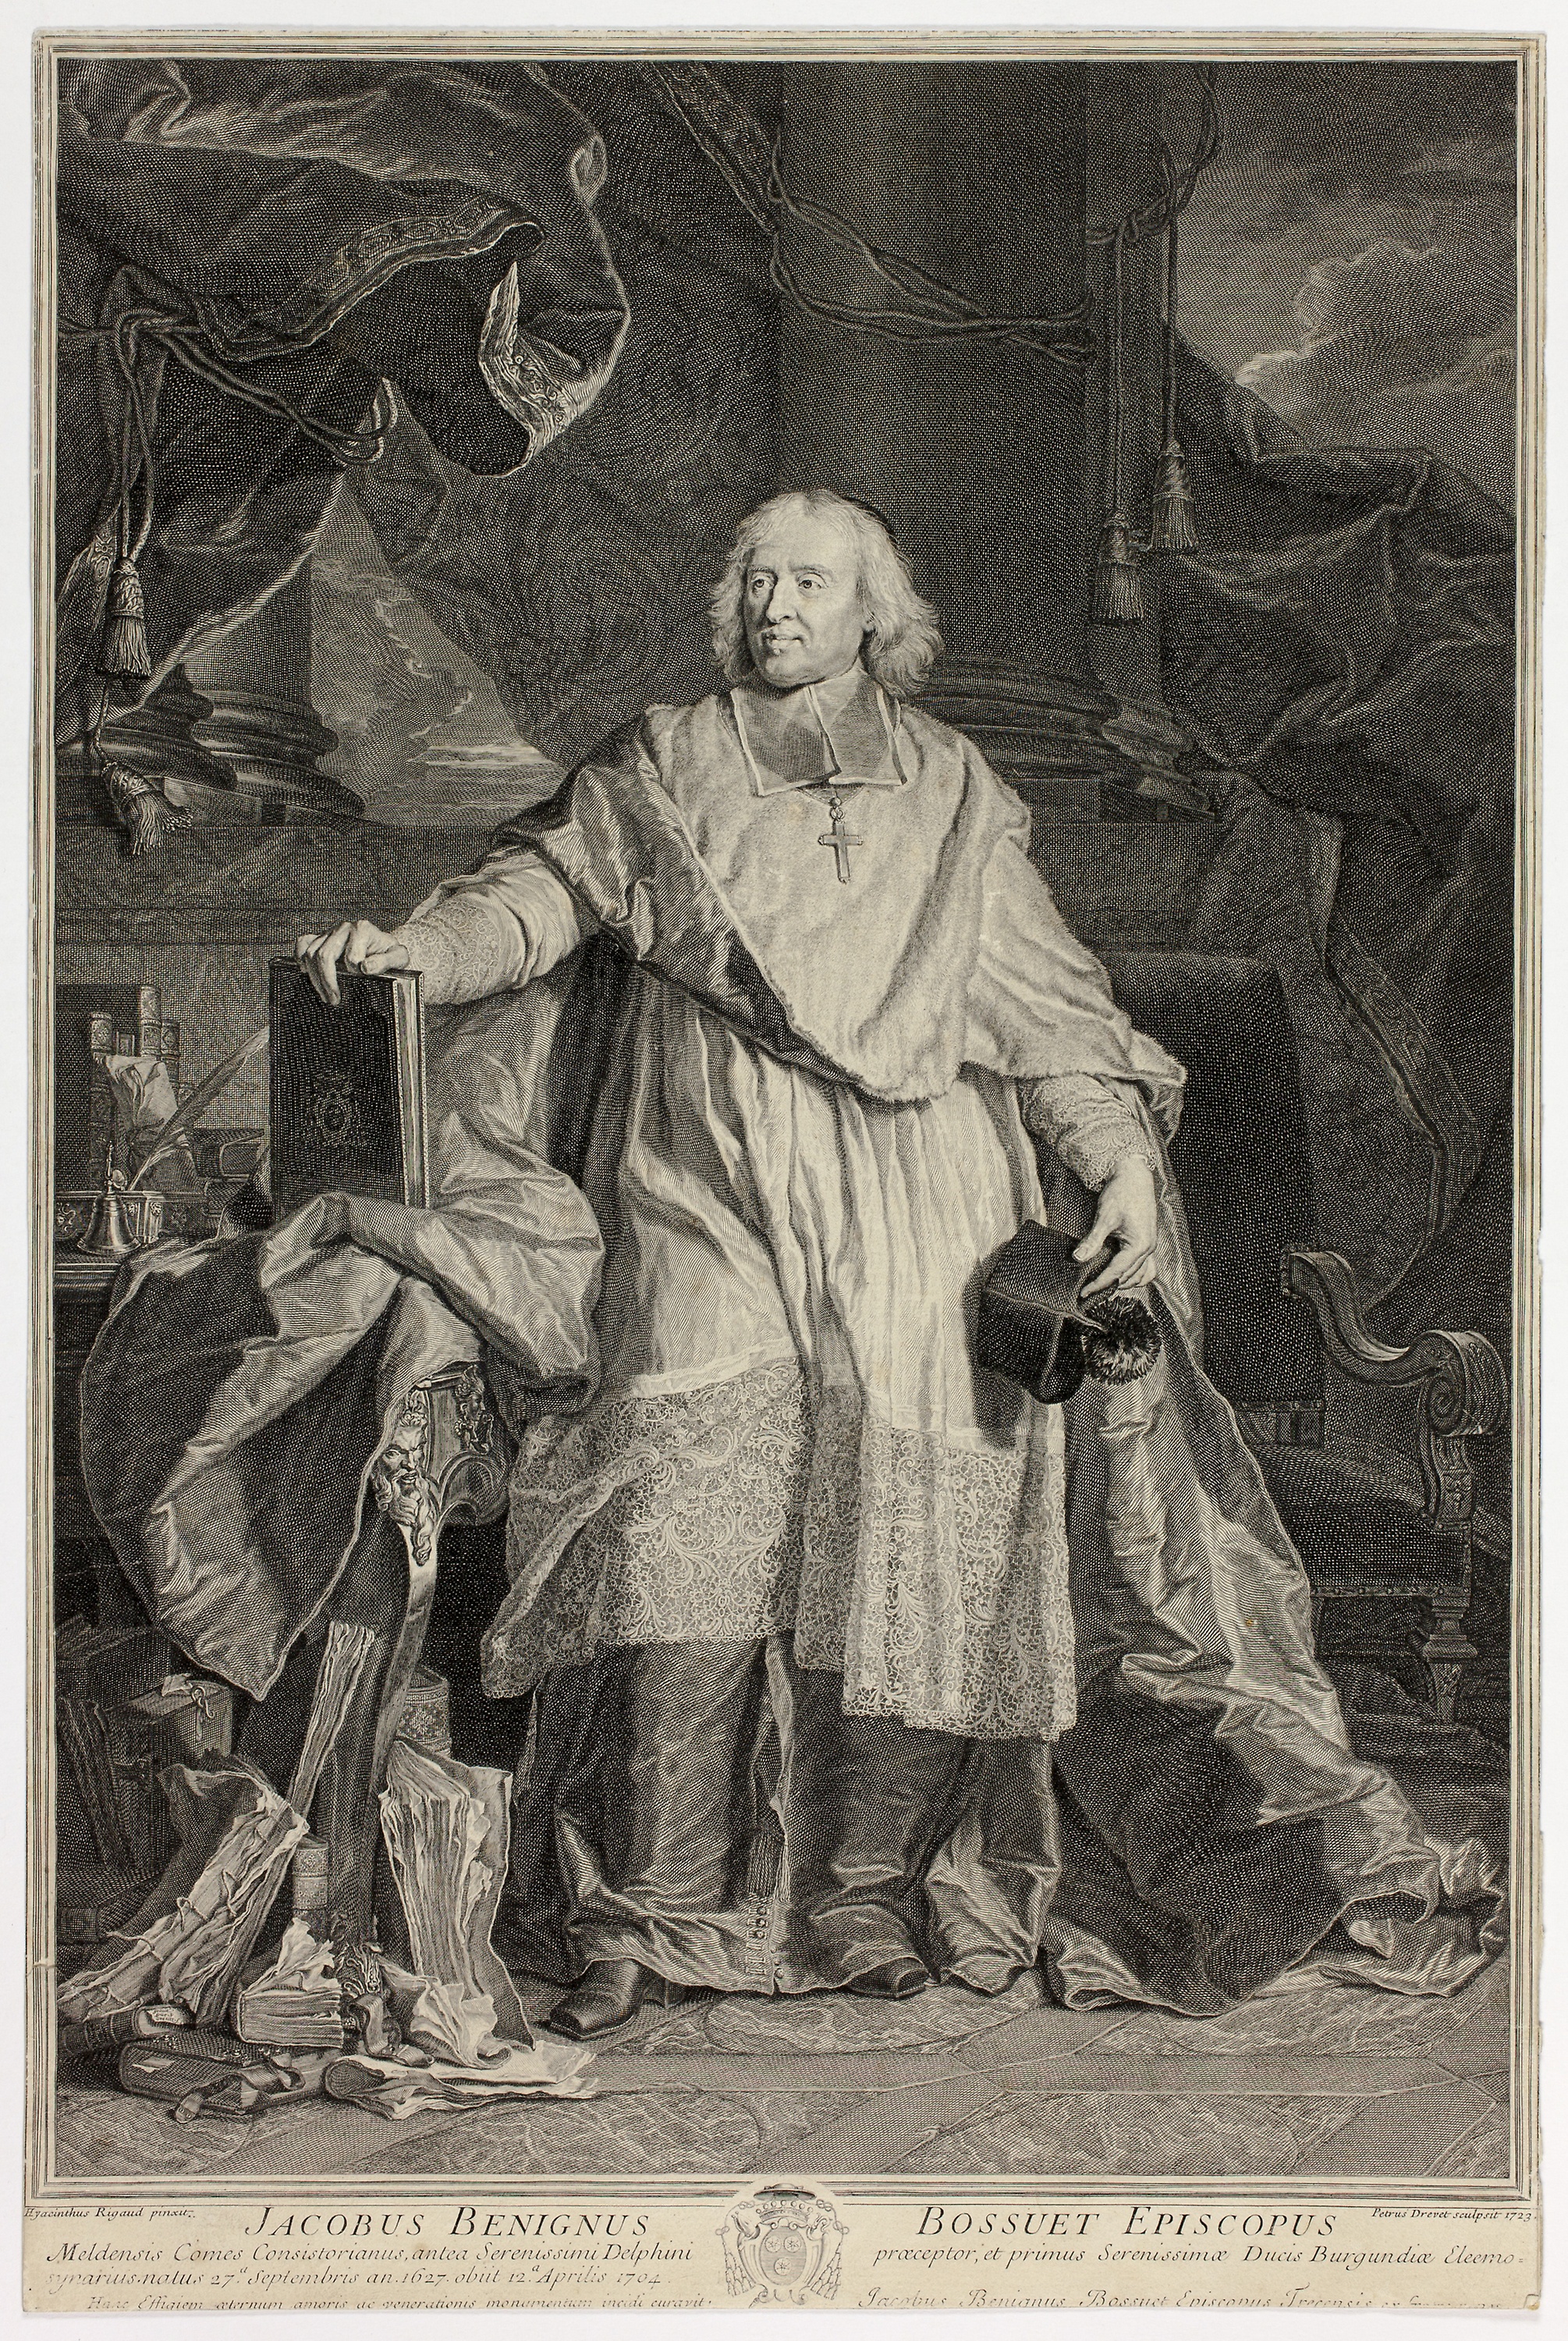
photograph, history, art, picture frame, vintage clothing, religion, painting, prophet, human behavior, stock photography, black and white, artwork, portrait